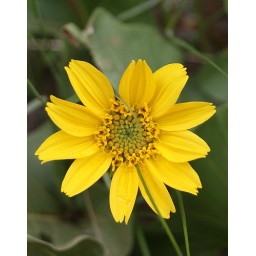
I think I like this better in black &amp;amp; white for dramatic effect